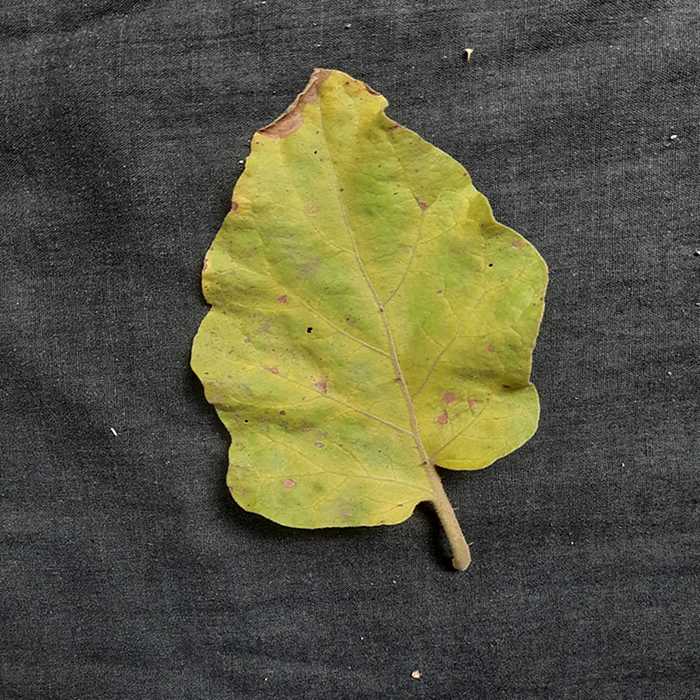
Plant: Eggplant
Label: Eggplant verticillium wilt